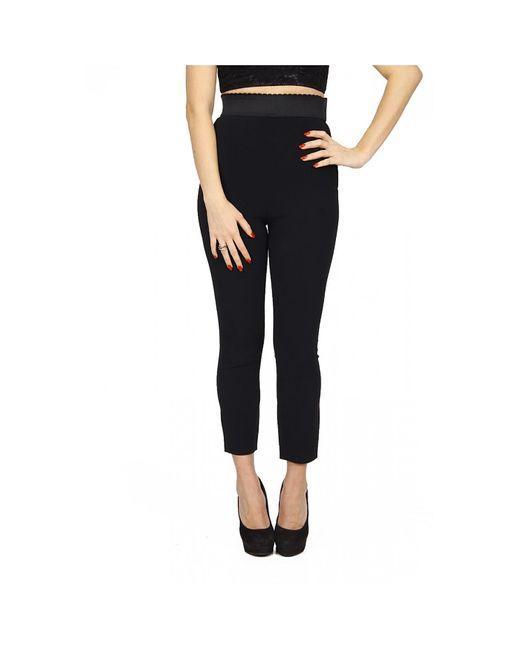
Slim Fit schwarze Leggings für Damen